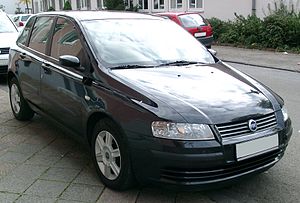
Fiat Stilo
Fiat Stilo femdørs (2001−2004)
Fiat Stilo var en lille mellemklassebil fra Fiat, bygget mellem efteråret 2001 og midten af 2008. Modellen afløste både den tredørs Fiat Bravo og den femdørs Fiat Brava.